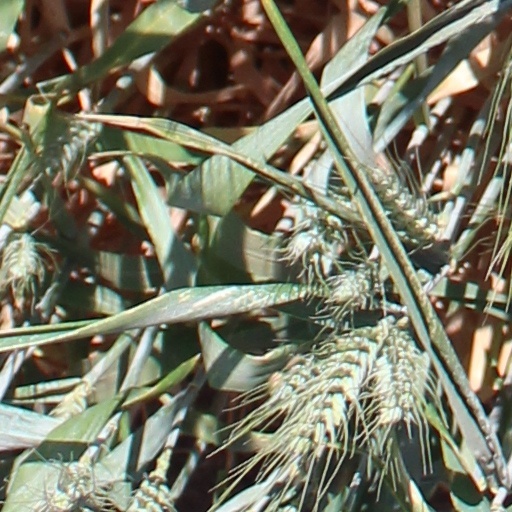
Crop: wheat